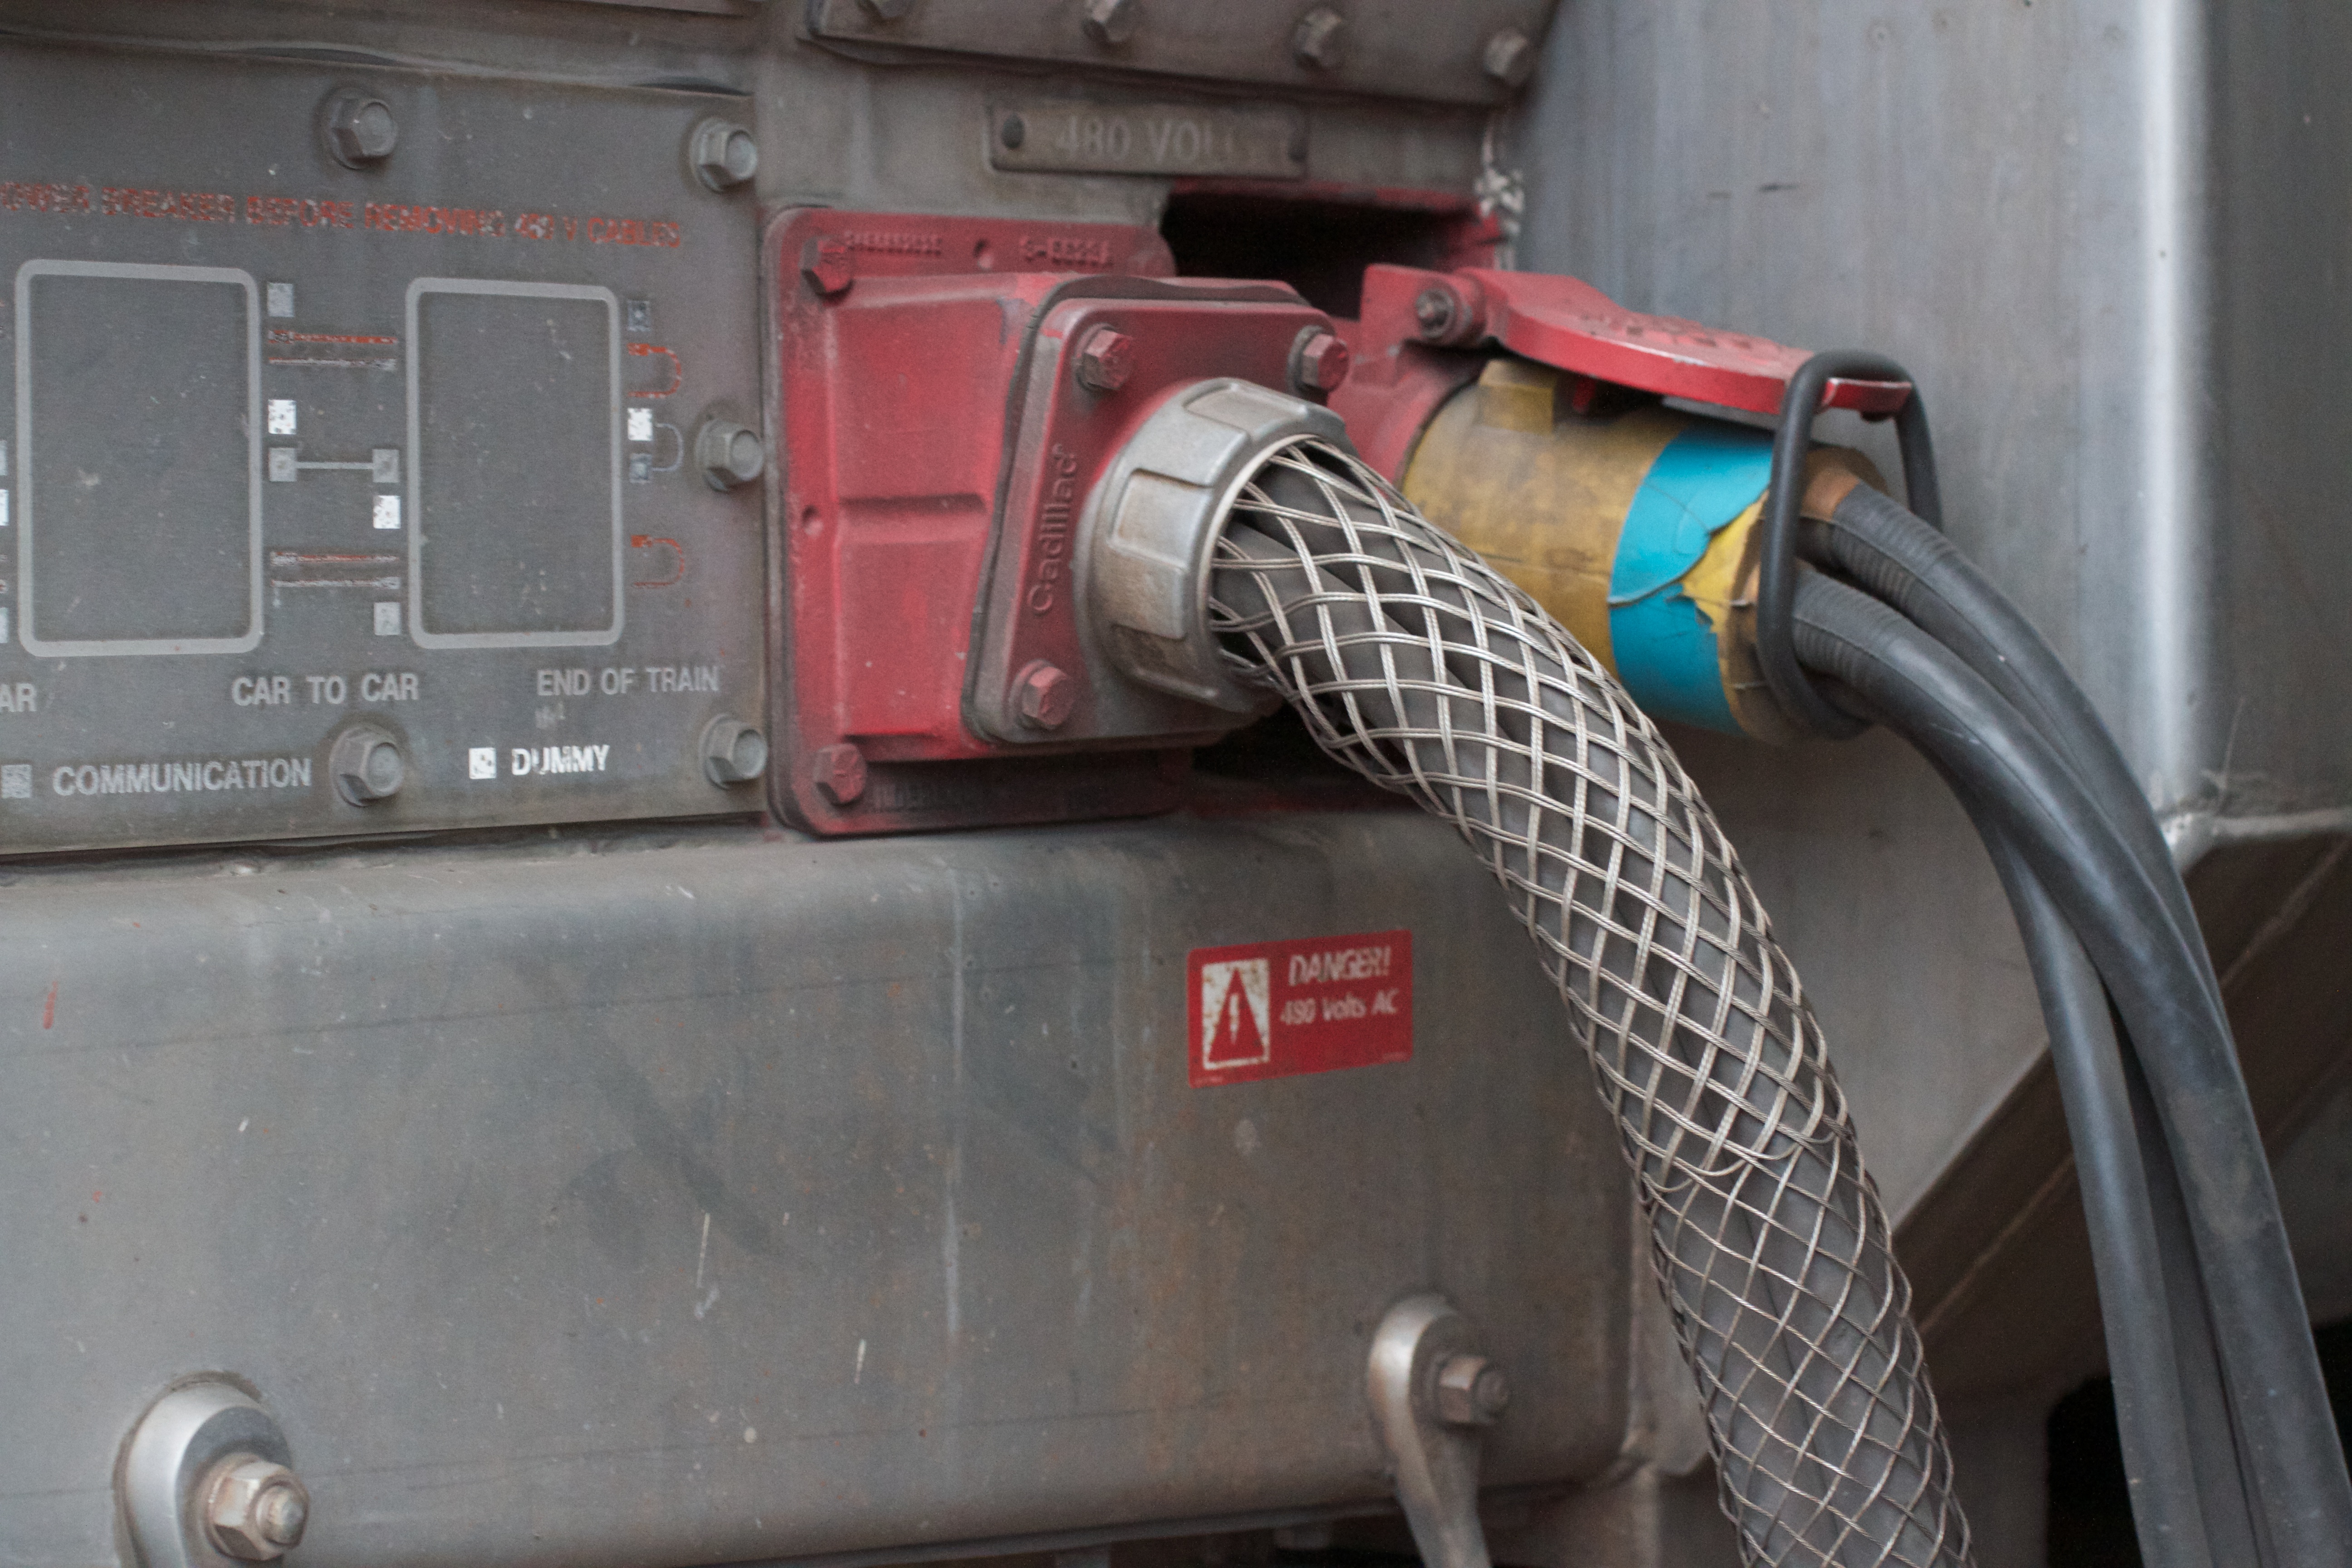
vehicle, machine, bumper, raildog, machine tool